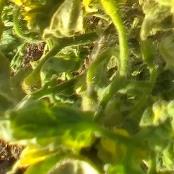
Crop: Tomato
Condition: virosis-d